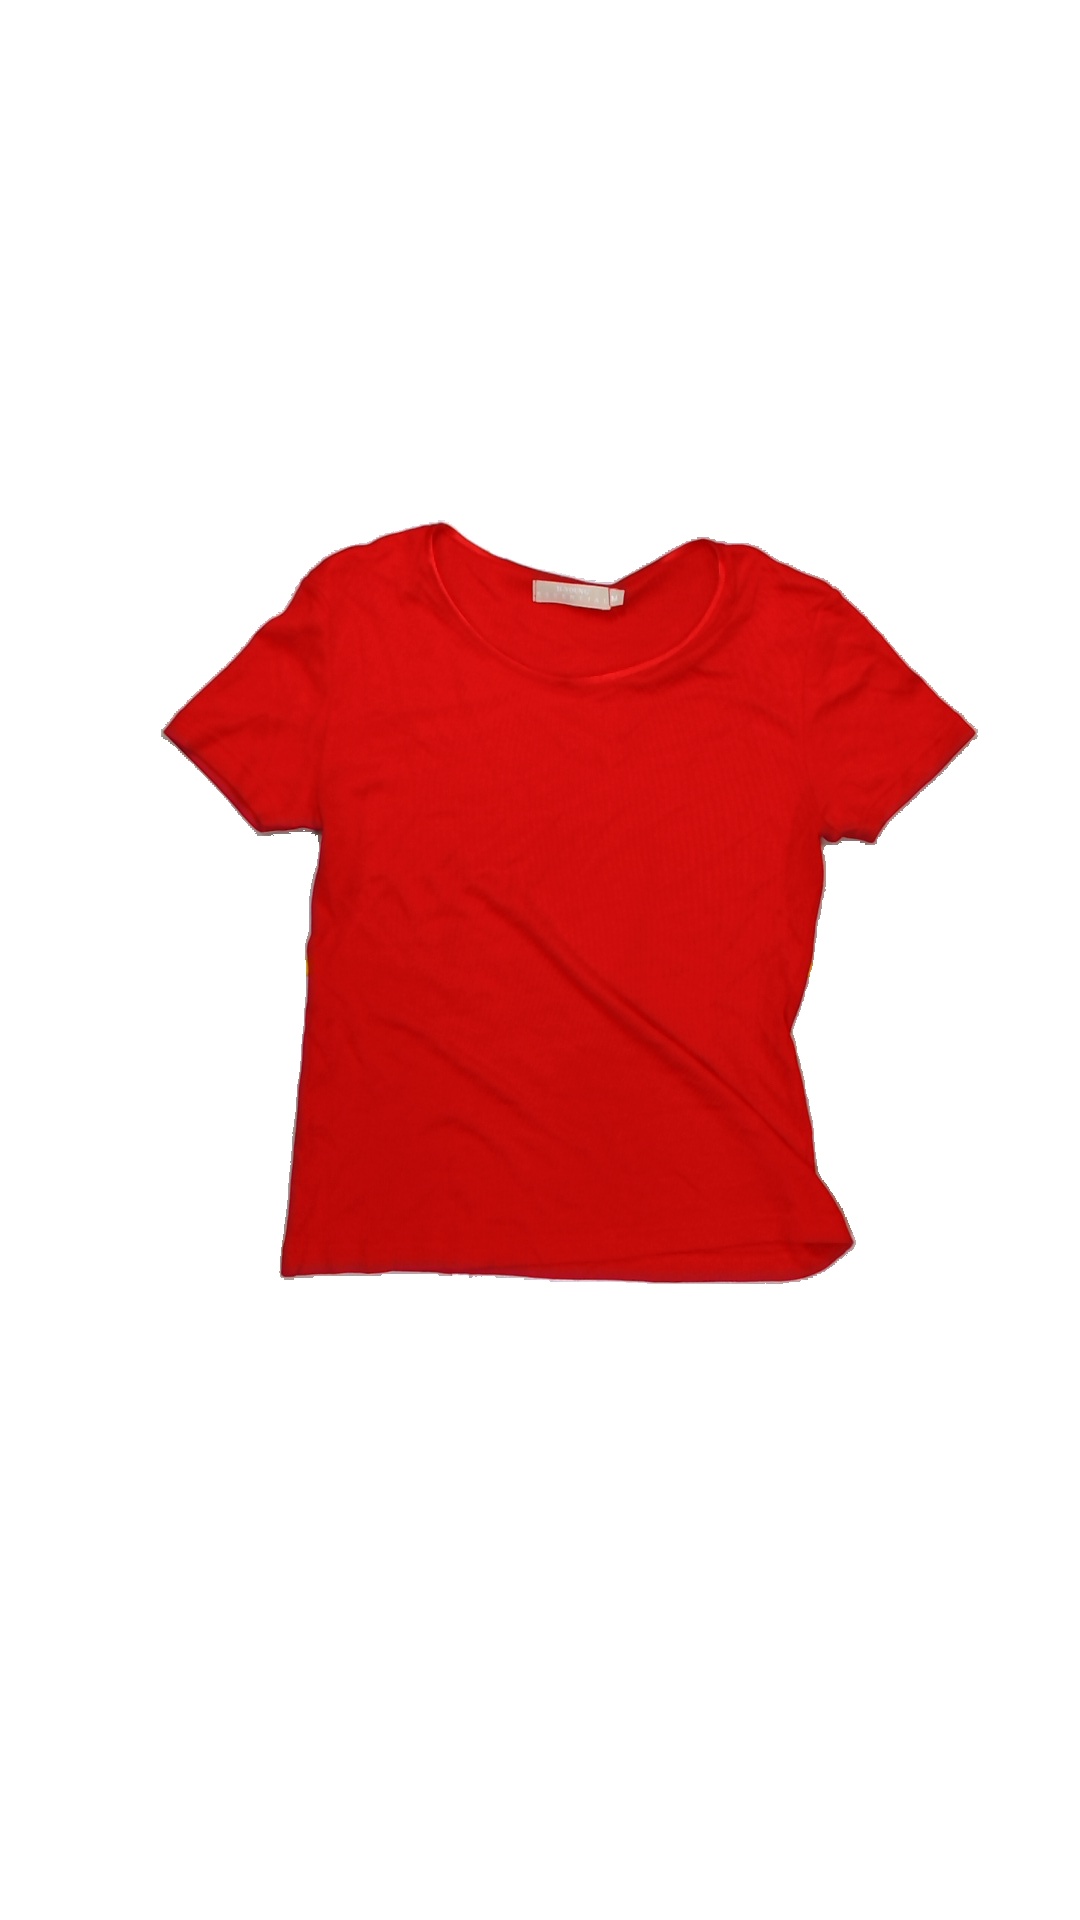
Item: T-shirt (Ladies)
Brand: Not Applicable
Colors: Red
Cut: Regular
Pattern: Plain
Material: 100% Visc
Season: All
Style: No trend
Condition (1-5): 4
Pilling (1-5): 5
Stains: No
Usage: Repair
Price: <50